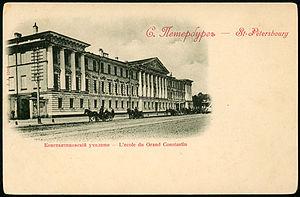
Saint-Pétersbourg. Perspective Moskovsky.
L’école d'artillerie Constantin était une école militaire prestigieuse du temps de l'Empire russe située à Saint-Pétersbourg au 17 perspective de Moscou, fondée le 17 avril 1855 sur la base d'anciens établissements. Sa devise était : « Souvenez-vous de qui vous portez le nom » et sa fête était le 14 mars.